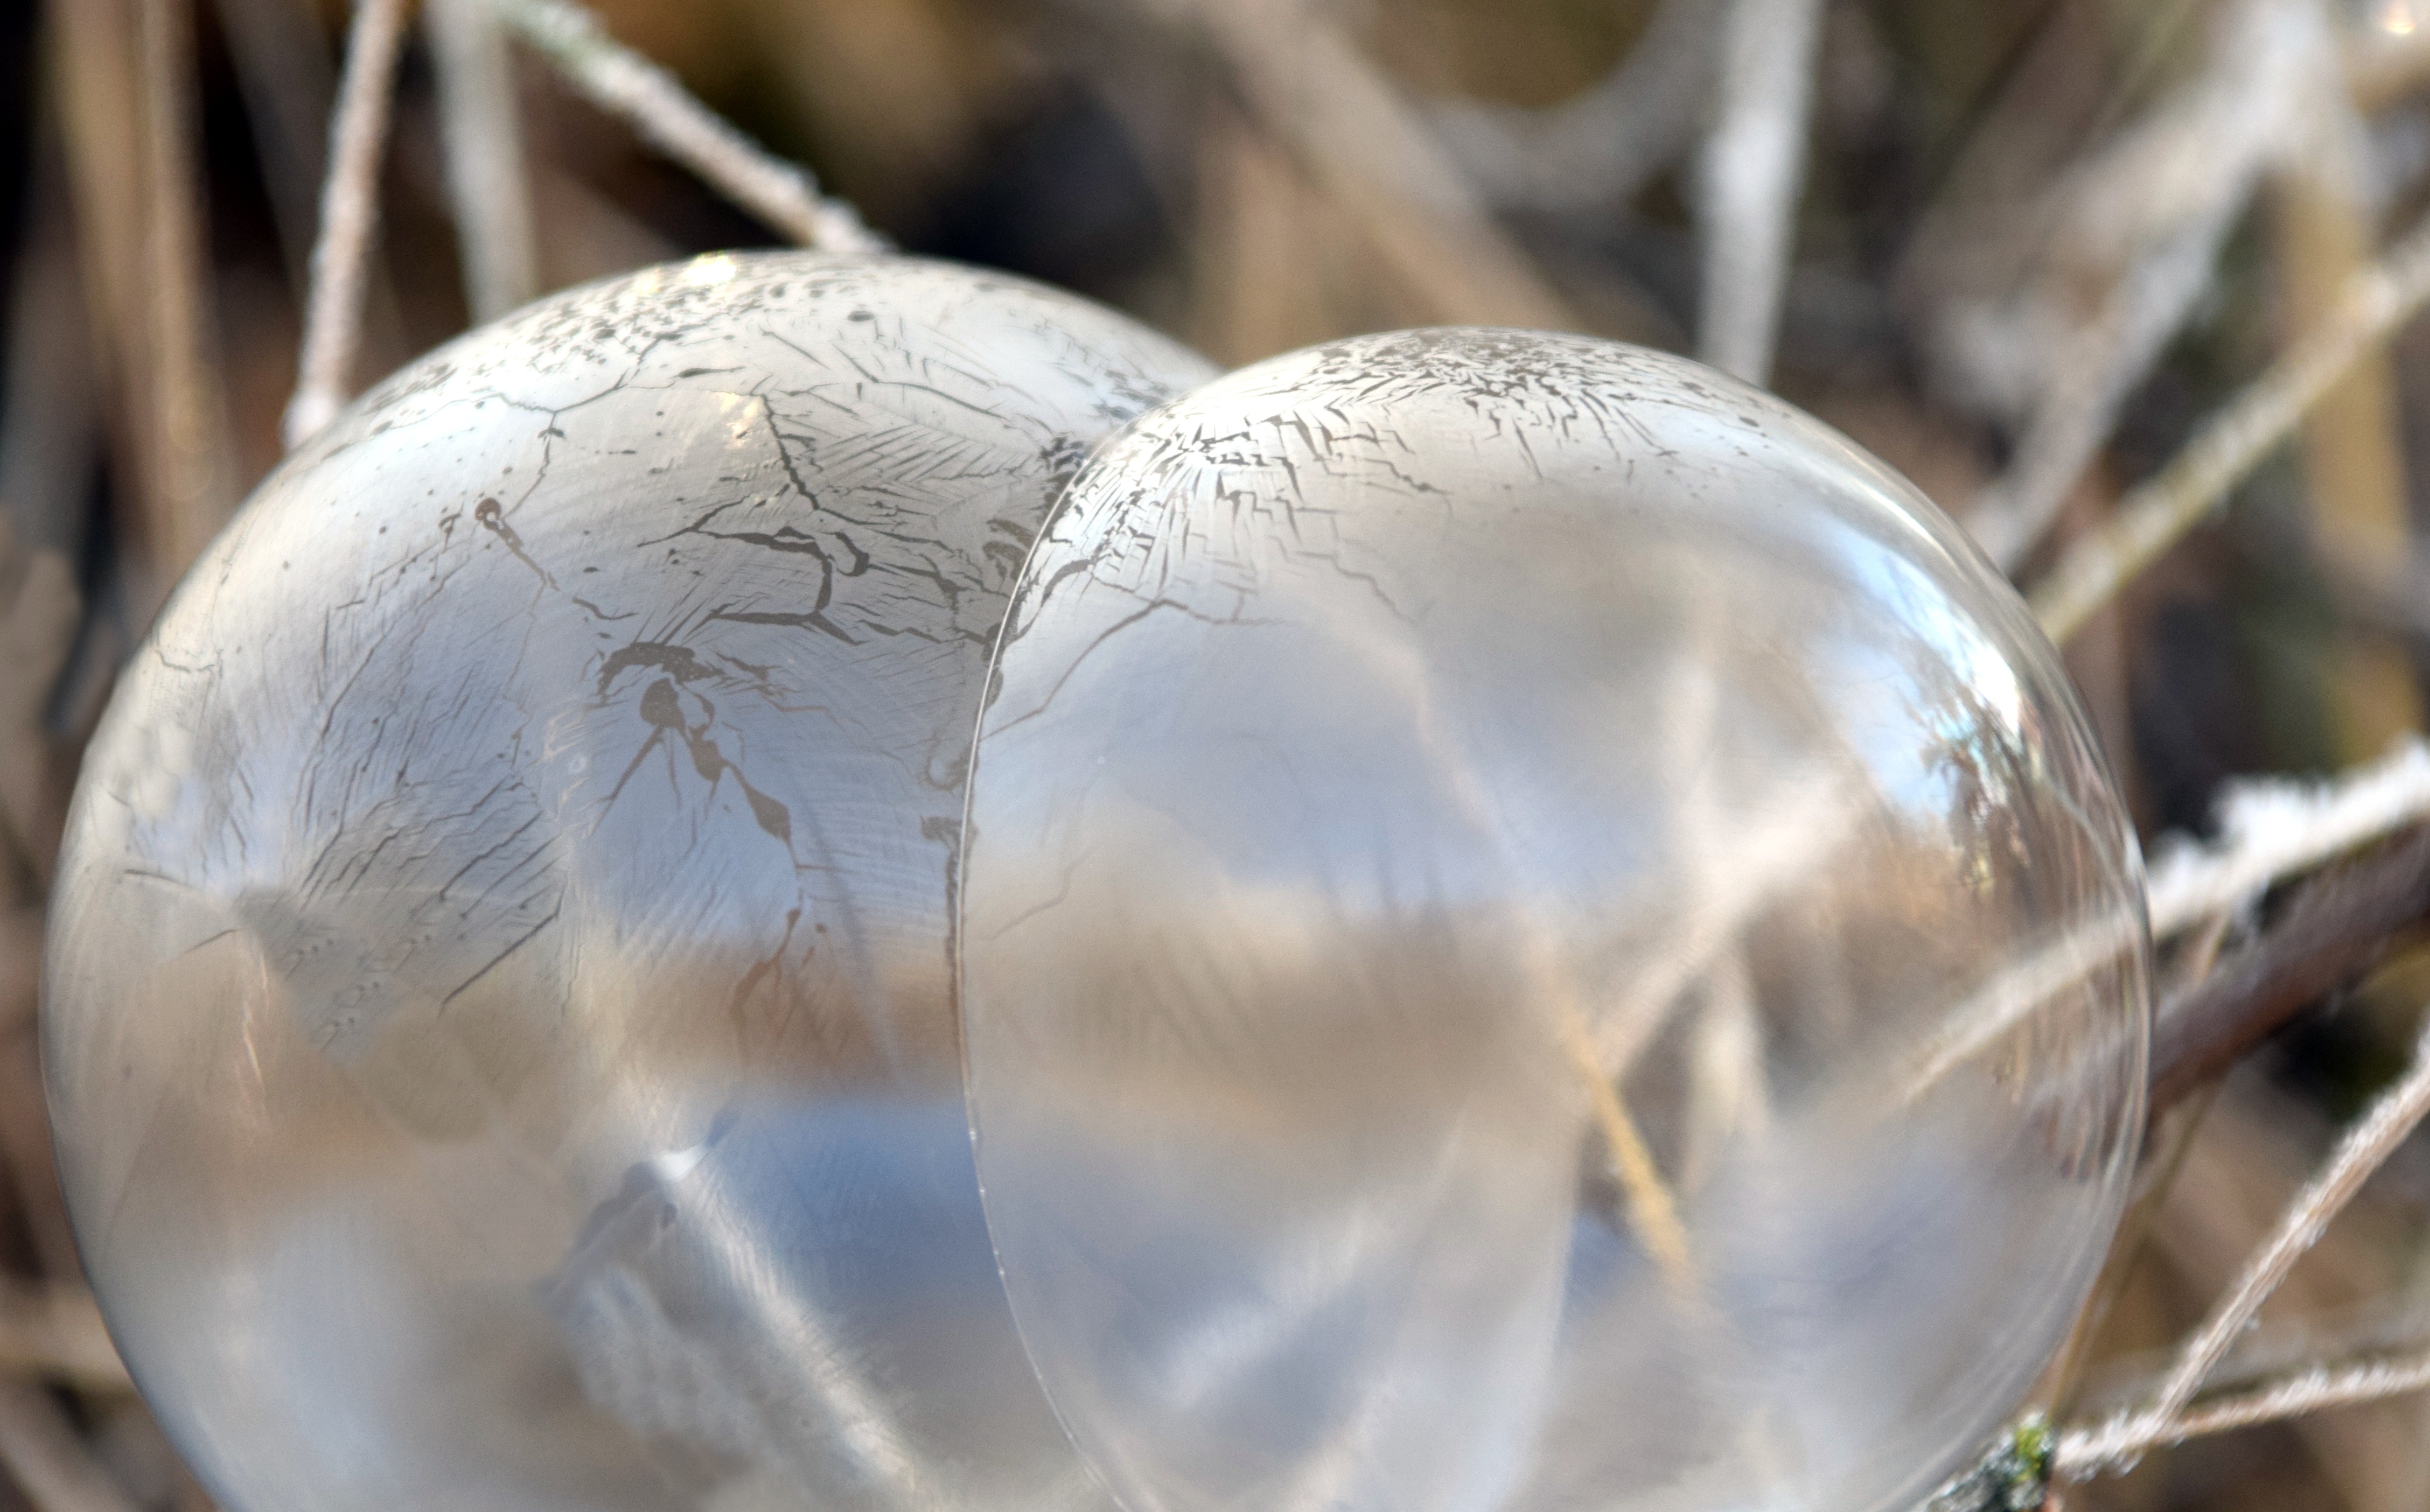
water, branch, cold, winter, light, structure, photography, leaf, glass, frost, pattern, reflection, christmas, material, bubble, close up, background, ball, sphere, beautiful, balls, soap bubble, shape, christmas balls, macro photography, liquid bubble, frosted soap bubble